Elim Pavlovich Demidov, 3rd Prince of San Donato

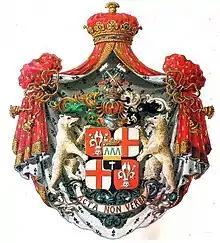
Coat of arms

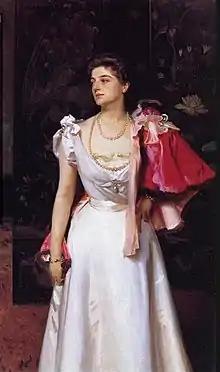
Sophia Illarionovna Demidova, 3rd Princess of San Donato (1870-1953), by John Singer Sargent, 1895-1896. Toledo Museum of Art, Ohio, United States.

Elim Pavlovich Demidov, 3rd Prince of San Donato (6 August (20 June, per Ferrand) 1868, in Hietzing suburb of Vienna – 28 March 1943, in Athens) of the Demidov industrial family, was the Russian Empire's last ambassador to Greece, where he and his wife remained in exile and him as White Russian ambassador.